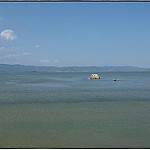
Label: sea